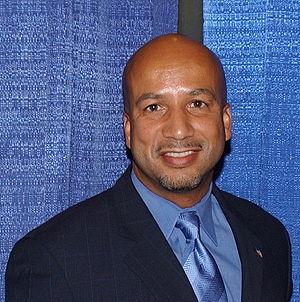
Le discours de Stephen Colbert au dîner des correspondants de la Maison-Blanche est un événement qui se déroule le 29 avril 2006. Après le dîner organisé par l'association des correspondants de la Maison-Blanche, qui se tient à l'hôtel Hilton de Washington, D.C., l'humoriste américain Stephen Colbert fait un numéro de stand-up de plus de vingt minutes, diffusé en direct sur les réseaux câblés C-SPAN et MSNBC. Tradition perpétuée depuis 1924, le dîner est l'occasion pour les présidents en exercice de faire de l'autodérision à la fin du dîner, suivis ou précédés par un comique ou un animateur de télévision.